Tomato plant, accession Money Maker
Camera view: bottom (45 deg); turntable rotation: 270 degrees
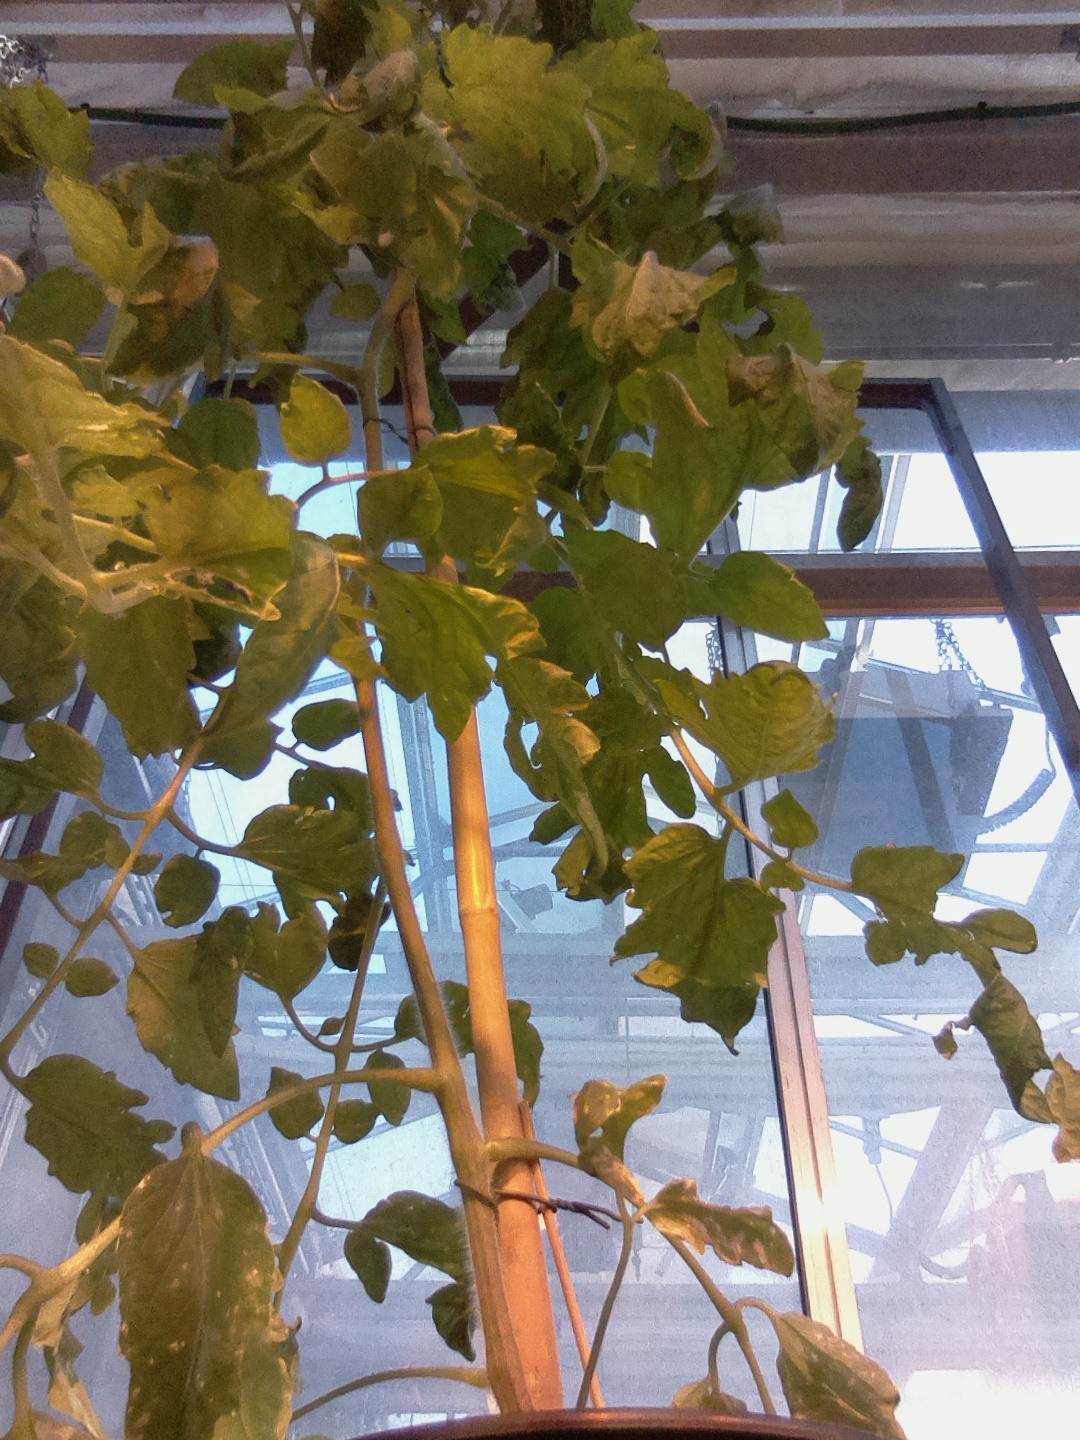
BBCH growth stage 65: Full flowering, 50%-60% of flowers open, first petals falling